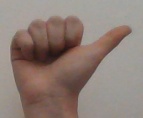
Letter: dhad